Greenbelt Cinema

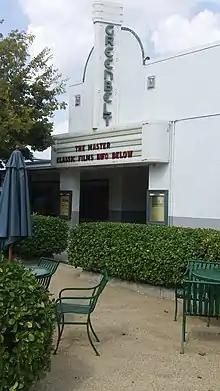
Greenbelt Cinema in September 2012.

The Greenbelt Cinema (formerly Old Greenbelt Theatre) is a historic two-screen cinema built between 1937 and 1938 in Roosevelt Center within the Greenbelt Historic District of Greenbelt, Maryland. It was built in the Art Deco style of architecture - or more specifically, the Streamline Moderne variant that Art Deco had largely evolved into in the 1930s. The theater opened to the public on September 21, 1938, with the first film shown at the theater "Little Miss Broadway" starring Shirley Temple.